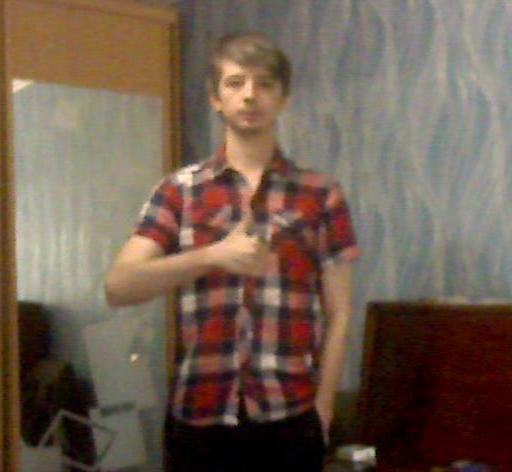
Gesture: like